The Incredible Journey of Doctor Meg Laurel

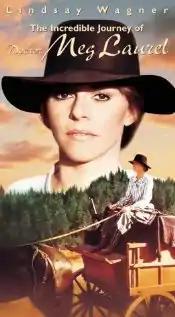

The Incredible Journey of Doctor Meg Laurel is a 1979 American made-for-television medical drama film directed by Guy Green, starring Lindsay Wagner and Jane Wyman (credited as Miss Jane Wyman) with a supporting cast including Andrew Duggan, Gary Lockwood, Brock Peters, John Reilly, Dorothy McGuire and James Woods. The film was originally broadcast on CBS on January 2, 1979.